Shahriar Kabir

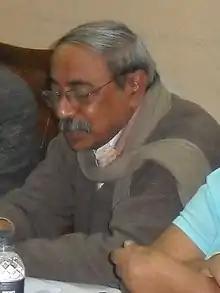
Kabir in 2011

Shahriar Kabir (born 20 November 1950) is a Bangladeshi journalist, filmmaker, human rights activist, war crimes researcher and author of more than 70 books focusing on human rights, communalism, fundamentalism, history, and the Bangladesh war of independence. He was awarded Bangla Academy Literary Award in 1995. He is the President of the Ekattorer Ghatak Dalal Nirmul Committee. He is the former president of Forum for Secular Bangladesh. He has cooperated with the renowned anti-racist and anti-fascist group the “Never Again” Association, based in Poland. In 2001, he was recognized by Amnesty International as a prisoner of conscience for his peaceful and non-violent activism in defence of the rights of religious and ethnic minorities. In 2025, due to his arbitrary detention and the risks he faced for his journalistic and human rights work, Shahriar Kabir was recognized by Reporters Without Borders (RWB) as a victim of abuse, and his case was added to their Barometer of press freedom violations.